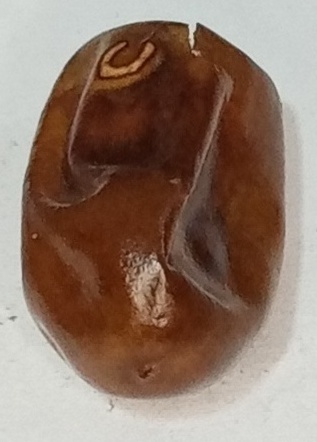
Variety: fasli-toto
Size: medium
Grade: grade-1